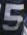
Number: 5